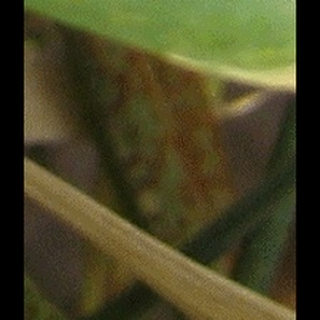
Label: wheat_brown_rust